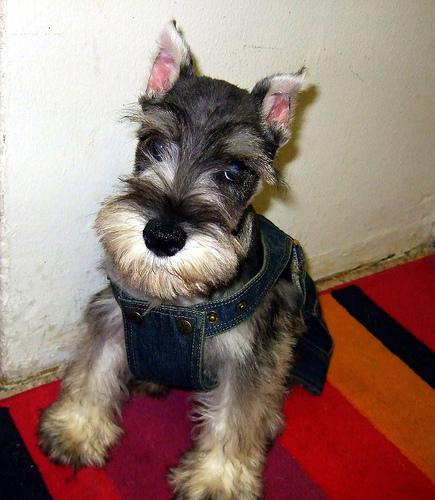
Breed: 2342-n000102-miniature_schnauzer